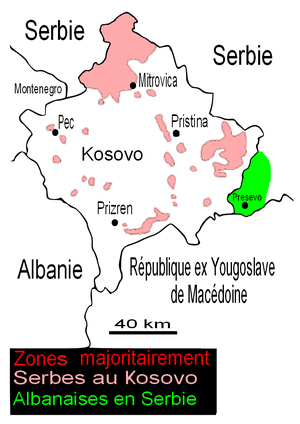
Carte des régions à majorite serbe au Kosovo et à majorite albanaise en Serbie. Српски / srpski: Srbin na kosovo, albanci u centralnu srbiju
L'assemblée de la Communauté de communes de Kosovo-et-Métochie est une assemblée des municipales locales au Kosovo élue le 11 mai 2008, lors des élections municipales convoquées par la constitution de Serbie, les minorités du Kosovo non-albanaises participent à ce parlement: serbe, monténégrin, gorani, rom, turc, bosniaque.
Le Kosovo, en forme longue la république du Kosovo, également appelé officiellement par les autorités serbes Kosovo-et-Métochie, est un territoire au statut contesté situé en Europe du Sud, plus particulièrement dans les Balkans et en ex-Yougoslavie.
Les migrations serbes dans les Balkans revêtent une grande importance politique, linguistique et culturelle dans histoire des Serbes. Ces migrations ont été motivées par diverses raisons : certaines, massives mais ponctuelles, sont conséquence de la politique d'occupation turque, comme la grande migration de 1690 ; d’autres, plus diffuses mais sur des périodes plus longues, parfois des siècles, furent des déplacements causés par la surpopulation ou par des problèmes environnementaux de certaines régions.